Dudley

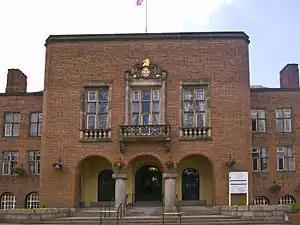
Dudley Council House, seat of Dudley Metropolitan Borough Council

The town had been a manorial borough from the end of the 13th century, and from at least the 16th century until the passing of the Dudley Town Act 1791 (31 Geo. 3. c. 79), was governed by the Court Leet of the Lords of Dudley. From 1791, the Town Commissioners were the main local authority although the Court Leet continued to meet until 1866. In 1836 the Dudley Poor Law Union was formed, consisting of Dudley itself, and the parishes of Sedgley, Tipton, and Rowley Regis. In 1853 the Town Commissioners were superseded by the Board of Health, before the town was eventually incorporated into a municipal borough in 1865. It became a county borough in 1888 under the Local Government Act.